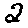
Label: 2